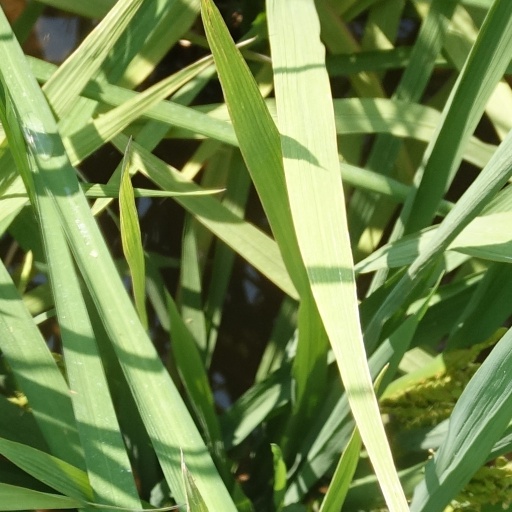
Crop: rice